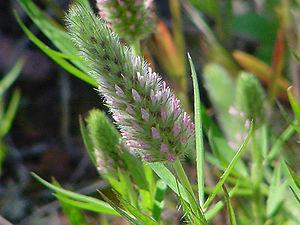
Le Dramont est un hameau de Saint-Raphaël.